Days of Atonement

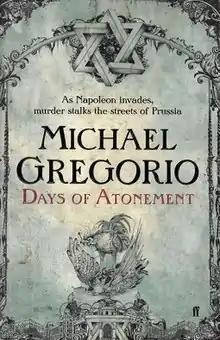
First edition

Days of Atonement is the second crime novel by Michael G Jacob and Daniela De Gregorio writing under the name of Michael Gregorio. Like its predecessor, "Critique of Criminal Reason", it is set in East Prussia during the height of Napoleonic wars, and once again chronicles the attempts of magistrate Hanno Stiffeniis to solve a murder mystery.